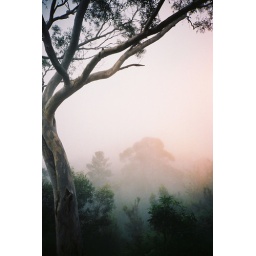
fog in the blue mountains